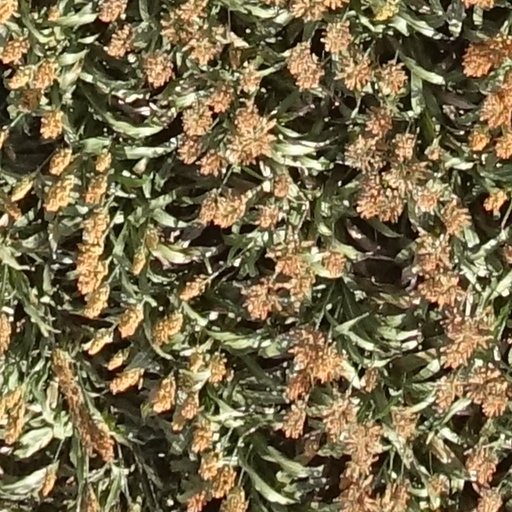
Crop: sorghum